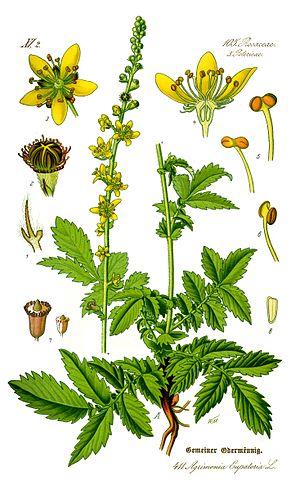
L'Aigremoine eupatoire est une espèce de plantes herbacées vivaces nitrophiles, rhizomateuses, de la famille des Rosacées, commune dans toute l'Europe.